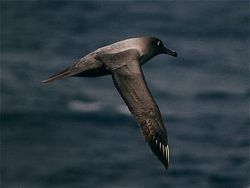
this bird has a thick body with long extended wings and a rounded at the end beak.
this black and grey sea bird has a predominantly black head and bill.
this bird is generally dark brown in color, with a black beak and a shiny eye ring.
a large bird with grayish black wings, and a grayish white body
this large black bird has a wide wingspan and a patch of white on it's back.
this bird has wings that are brown and has a long black bill
this bird has wings that are black and has a long bill
this bird has wings that are brown and has a long bill
this bird has very long black wings, with a long black bill.
this bird has a large wingspan and is grey in color.
Species: Sooty Albatross